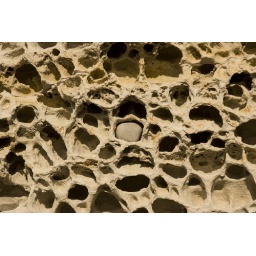
There's a tradition of visitors placing one of the many round stones found on the beach into a home in the rock face